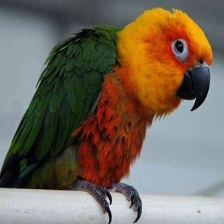
Species: JANDAYA PARAKEET
Scientific name: ARATINGA JANDAYA